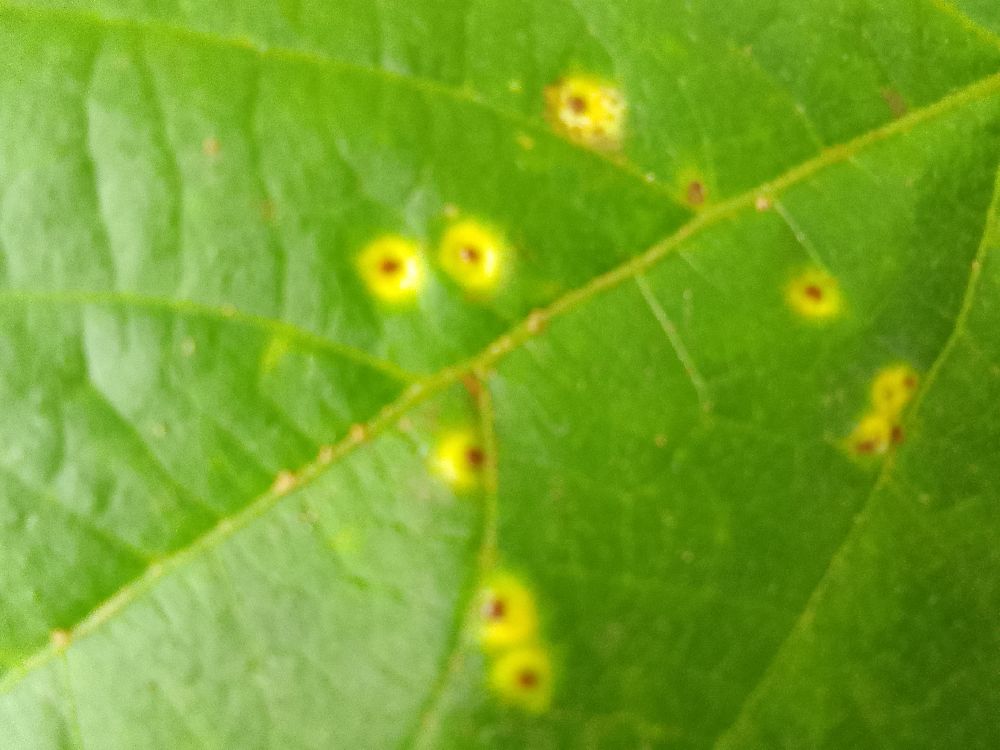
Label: rust